Phyllis Lambert

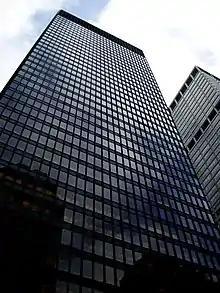
Lambert was closely involved with the design of the Seagram Building in New York.

While Lambert was living in Paris, the Seagram Company Ltd was planning a new headquarters in New York City under her father's instructions. During her time in Paris, she had come into contact with the newest artistic and architectural movements of the time. She was vehemently against the building that had already been designed for the plot by Pereira and Luckman Architects. In an eight-page letter to her father (dated June 28, 1954), the 27-year-old Phyllis managed to convince him to re-think the initial project. She was given the mandate to find a suitable alternative and after an extended research lasting six weeks Mies van der Rohe was brought forward as the new candidate. He received the project and became her mentor supporting her in her wish to become an architect. From 1954 to 1958, she was immersed in the process of designing and building the Seagram Building on Park Avenue in New York City. Though she enrolled at the Yale School of Architecture in 1958, she then changed to the Illinois Institute of Technology, which she felt better suited to what she wanted to learn.